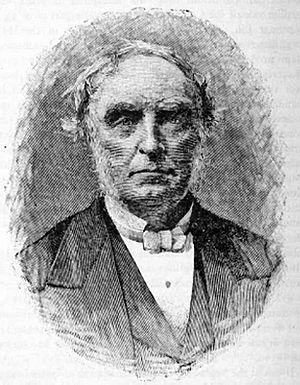
James Legge est un sinologue, missionnaire et érudit écossais, connu pour être l'un des premiers et plus prolifiques traducteurs de textes classiques chinois vers l'anglais. Legge a été un représentant de la Société missionnaire de Londres à Malacca et à Hong Kong et a été le premier professeur de chinois à l'université d'Oxford. En association avec Max Müller, il a préparé la série monumentale Sacred Books of the East, publiée en 50 volumes entre 1879 et 1891.